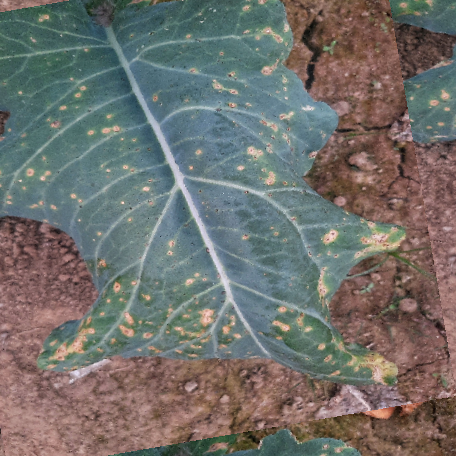
Label: Downy Mildew